History of computing hardware

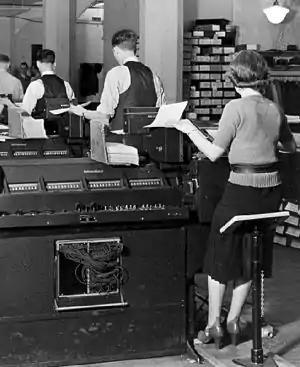
IBM punched-card accounting machines, 1936

In the late 1880s, the American Herman Hollerith invented data storage on punched cards that could then be read by a machine. To process these punched cards, he invented the tabulator and the keypunch machine. His machines used electromechanical relays and counters. Hollerith's method was used in the 1890 United States census. That census was processed two years faster than the prior census had been. Hollerith's company eventually became the core of IBM.